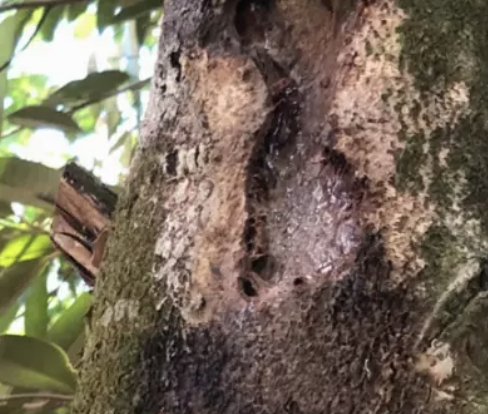
Label: stem_cracking_ gummosis